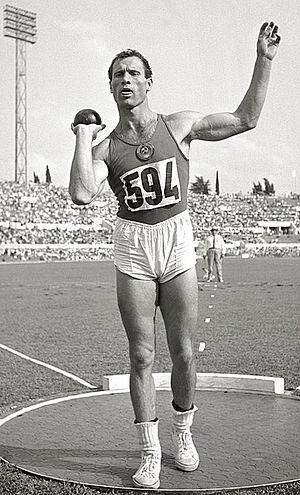
Viktor Lipsnis est un athlète soviétique, spécialiste du lancer du poids.